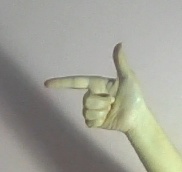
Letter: yaa